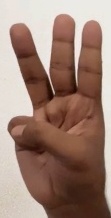
ASL sign: W